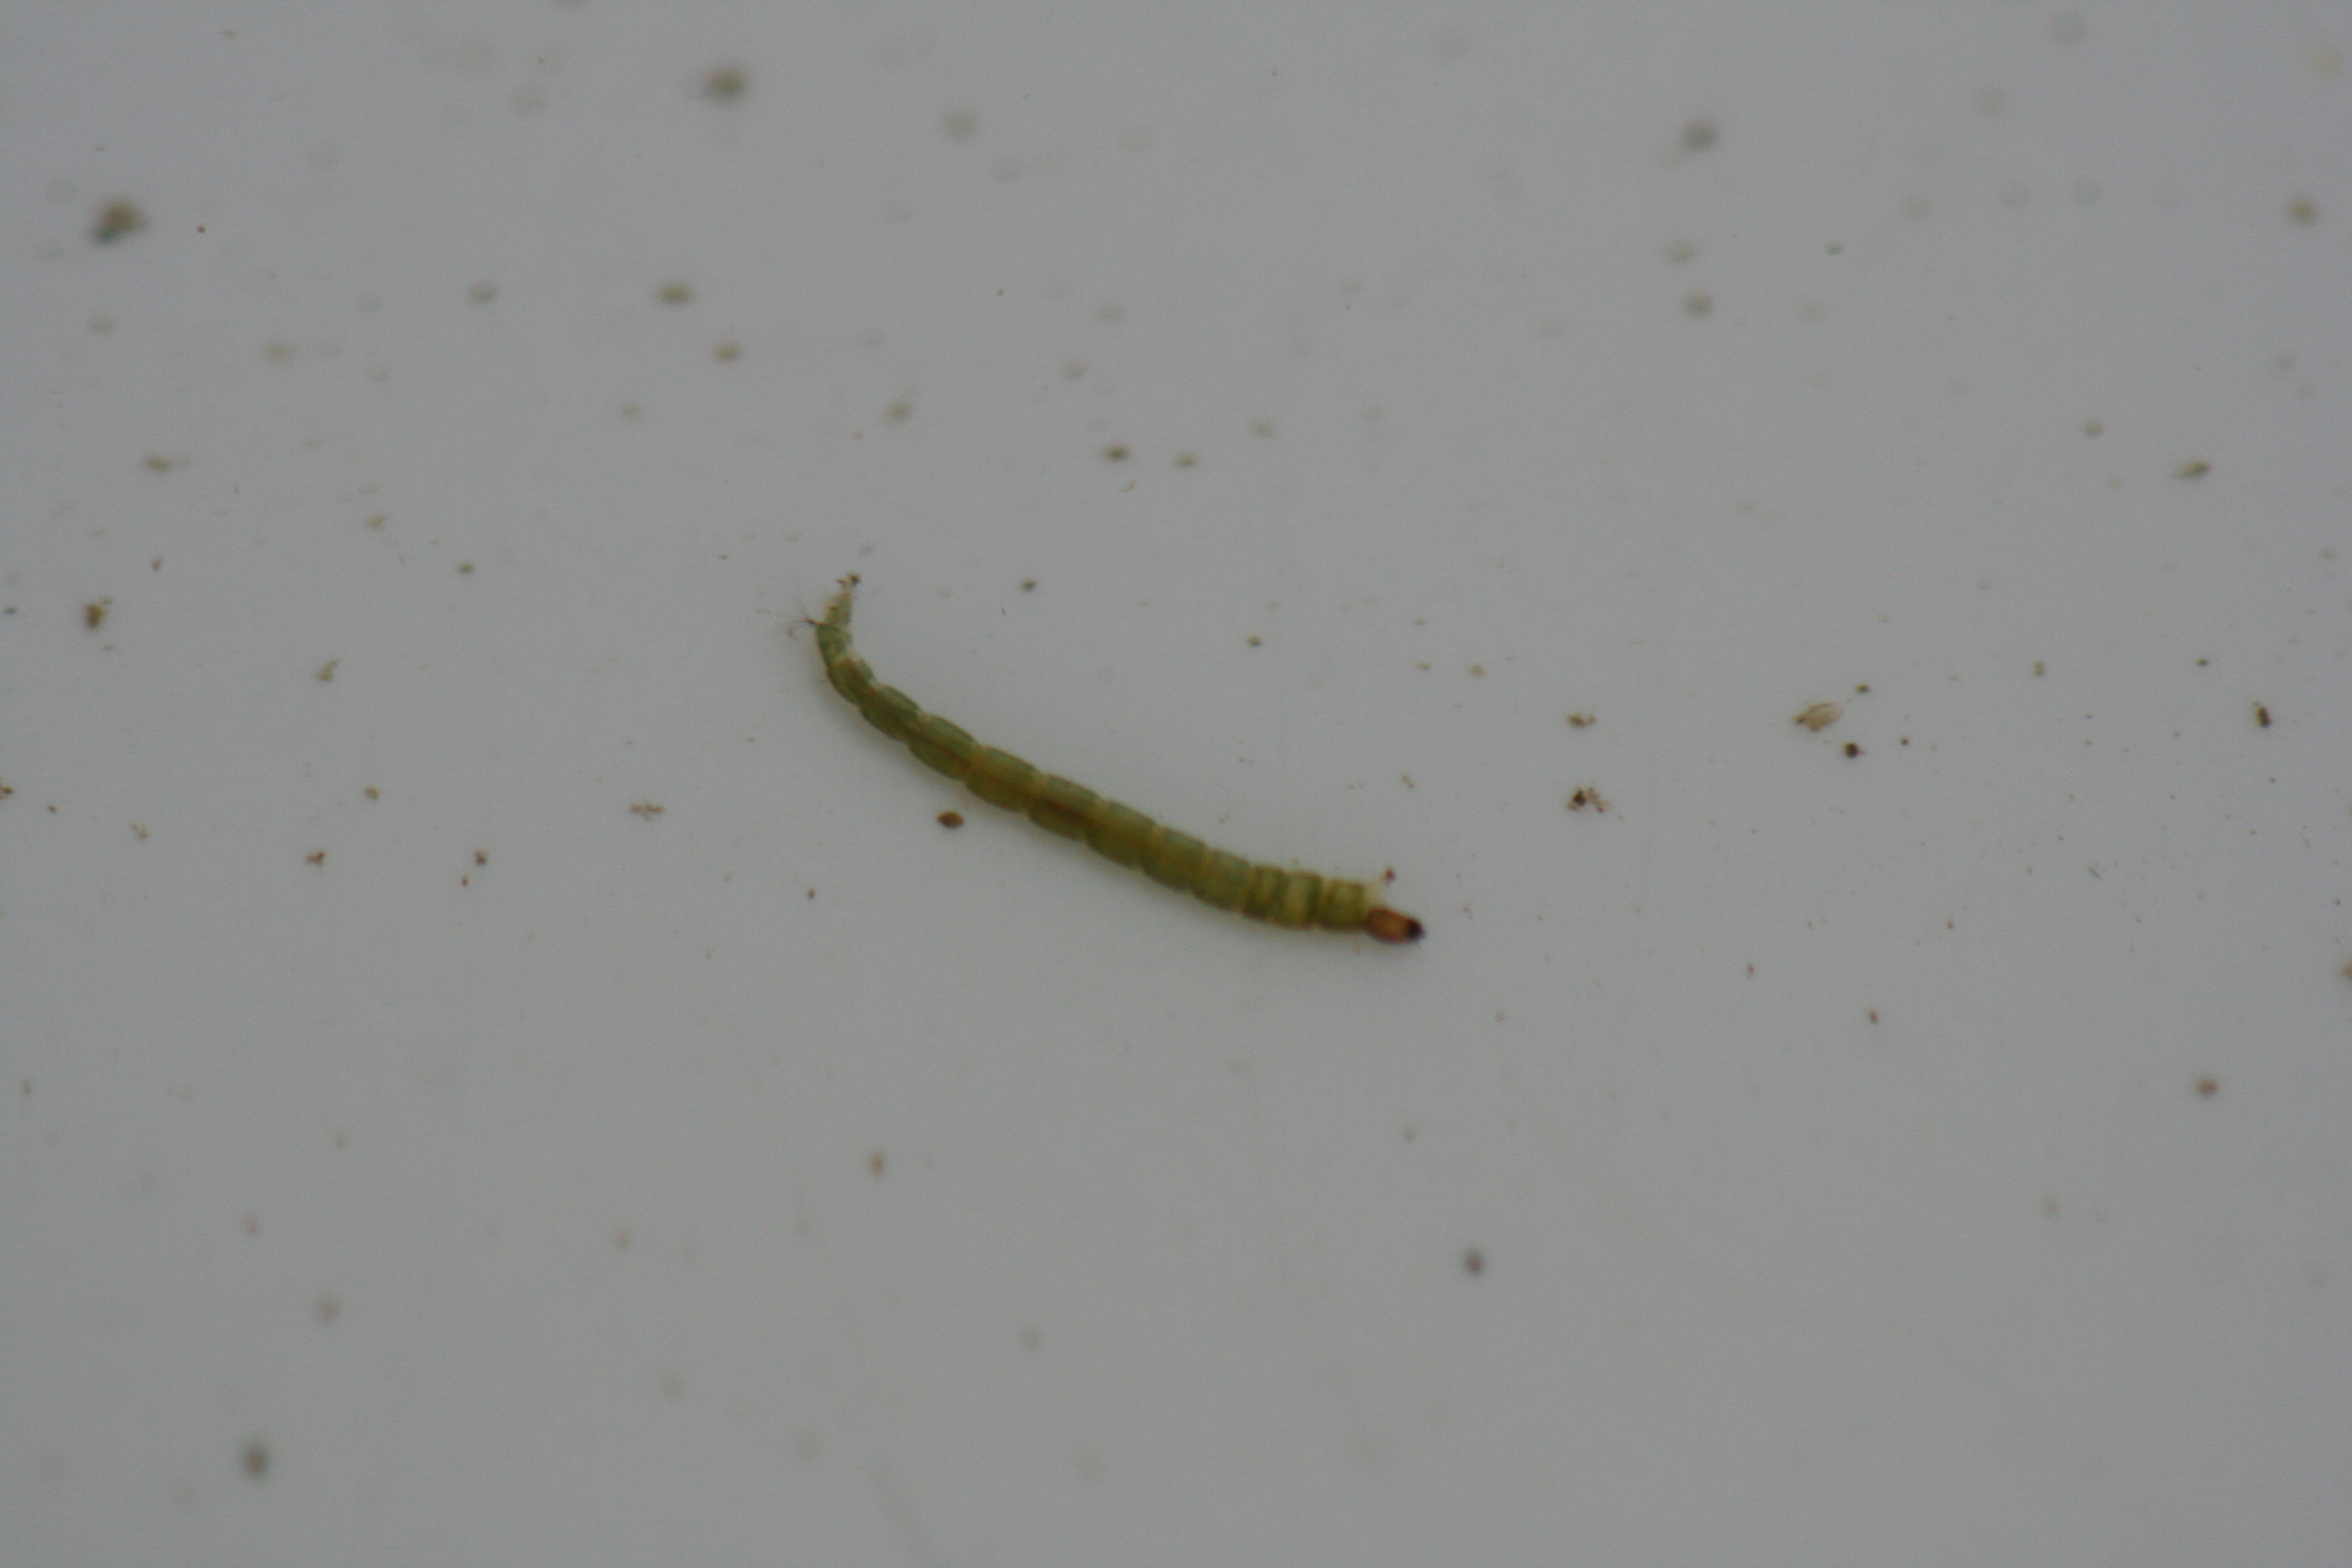
Macroinvertebrate group: true_flies